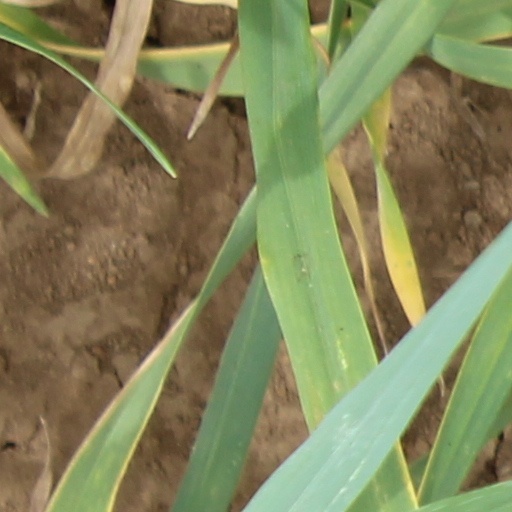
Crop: wheat